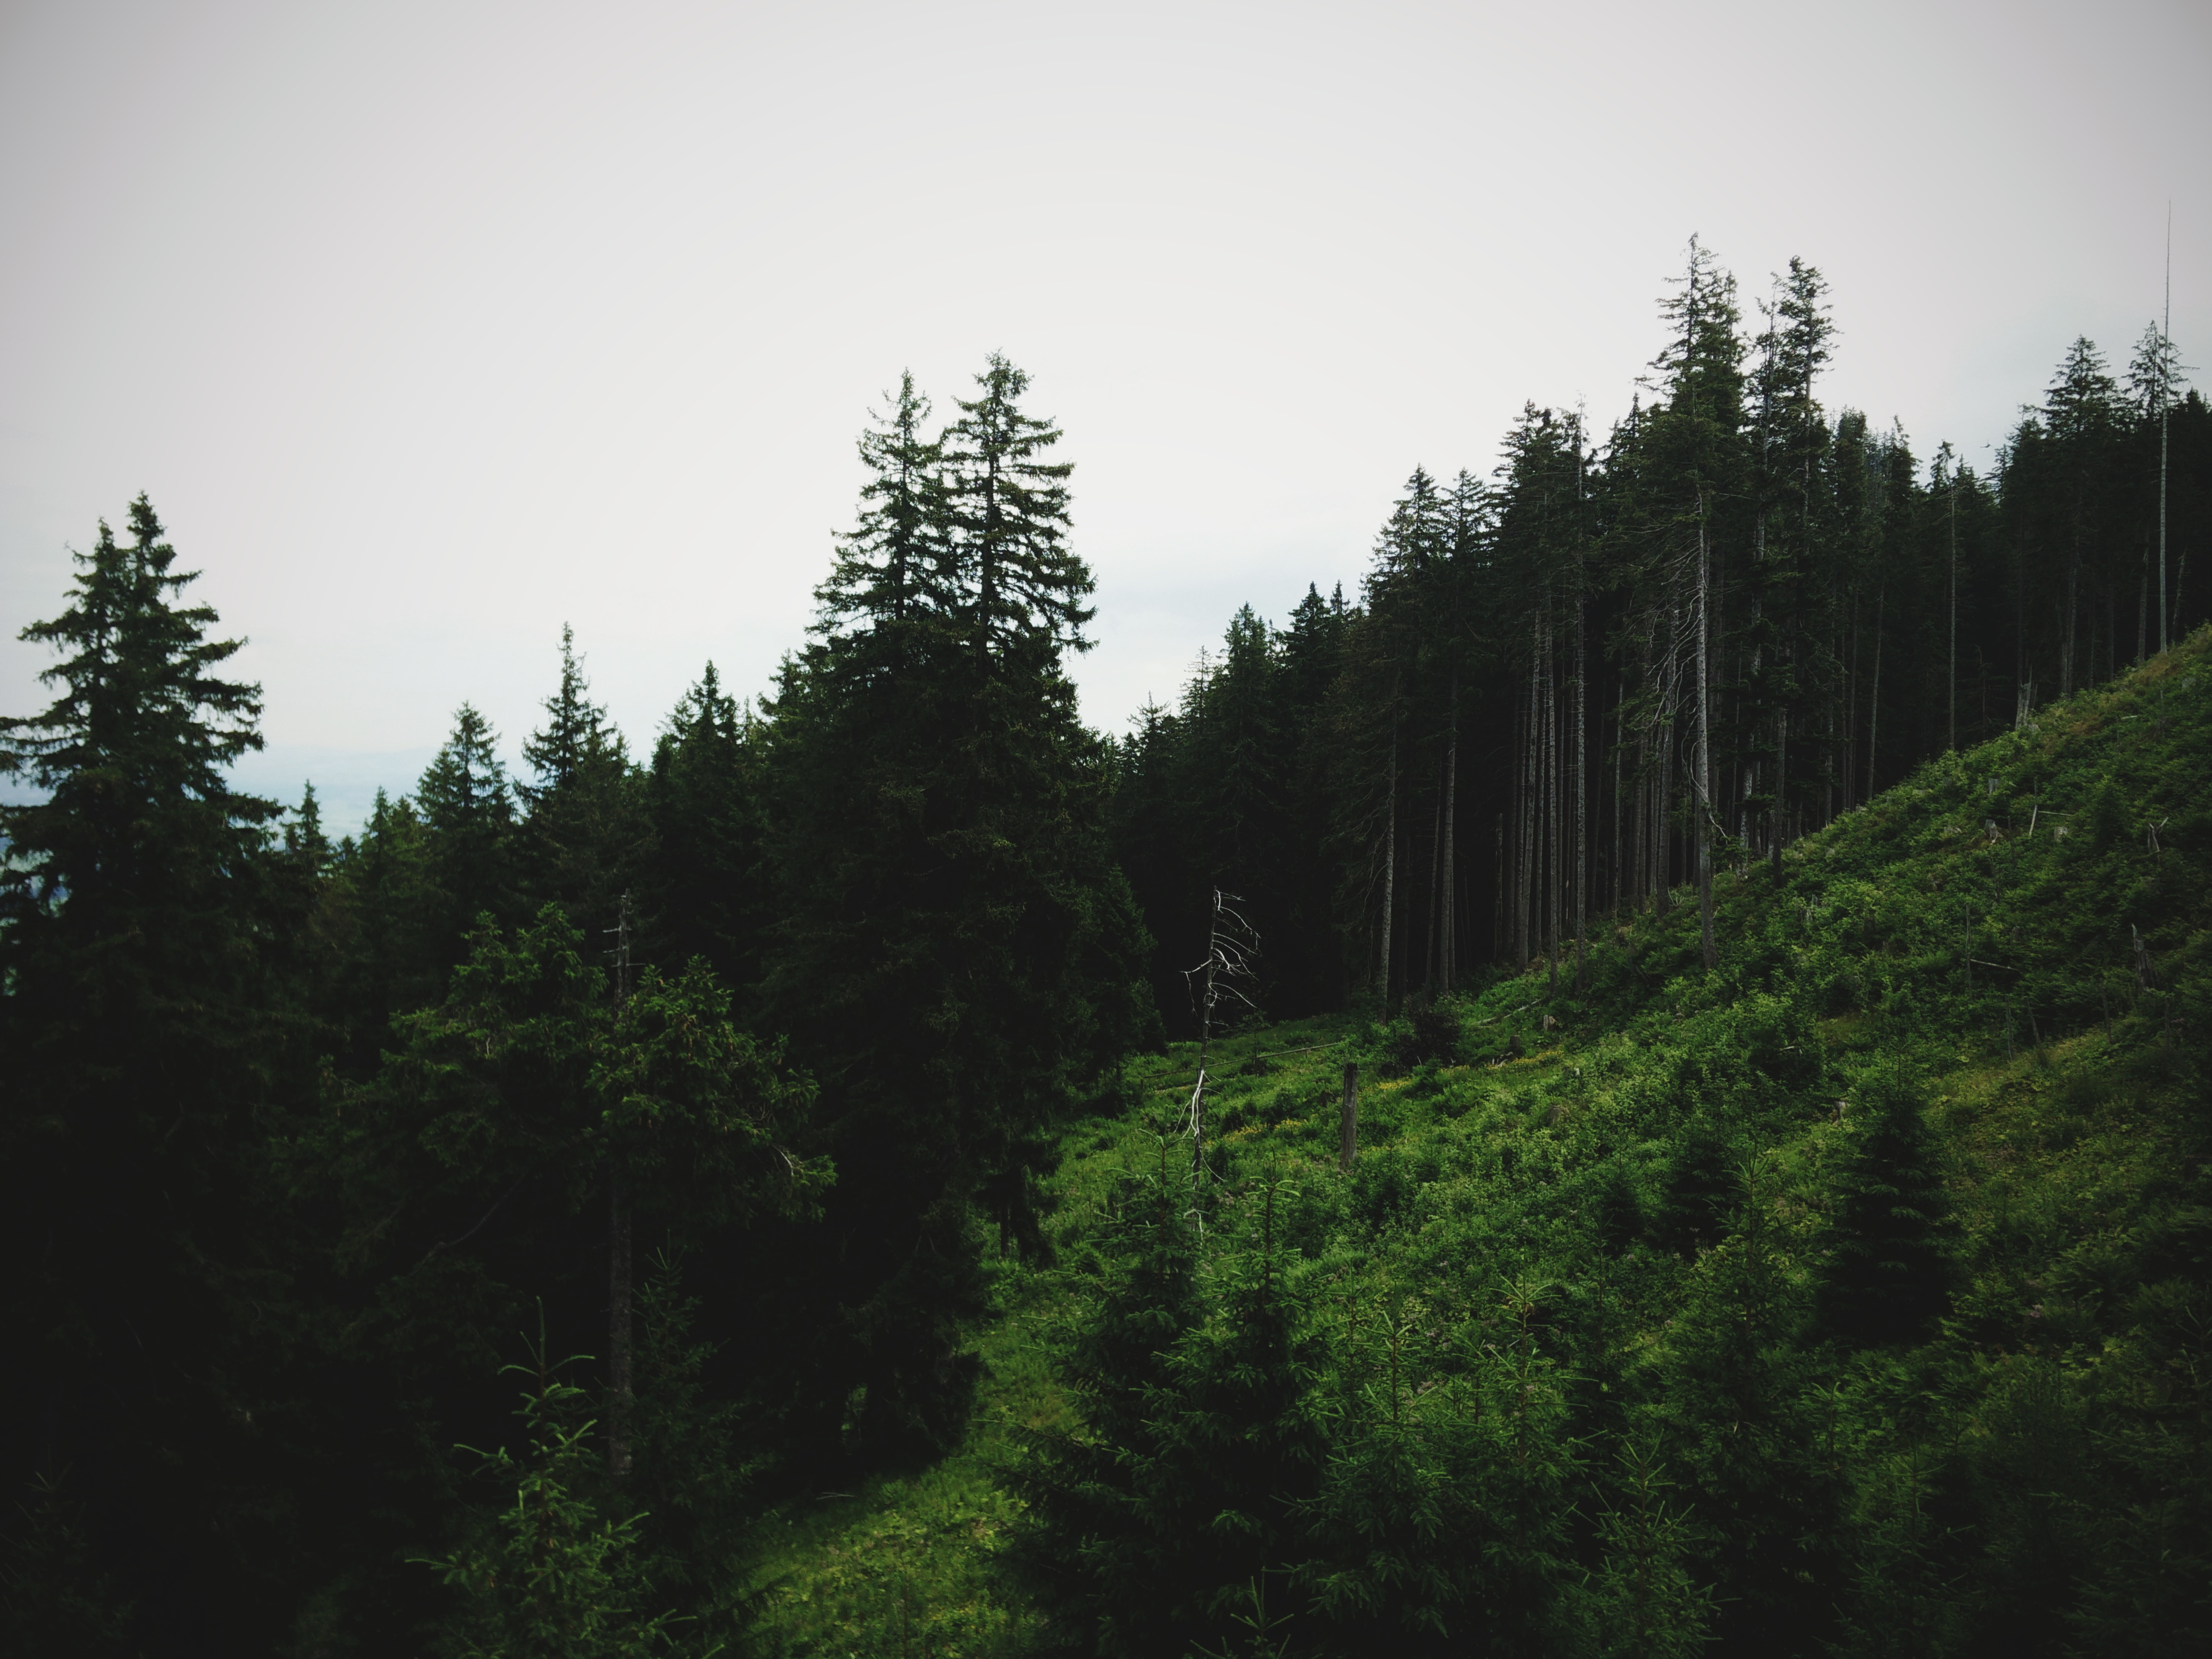
tree, nature, forest, grass, wilderness, mountain, mist, sunlight, morning, hill, green, jungle, ridge, rainforest, habitat, ecosystem, biome, natural environment, geographical feature, atmospheric phenomenon, woody plant, mountainous landforms